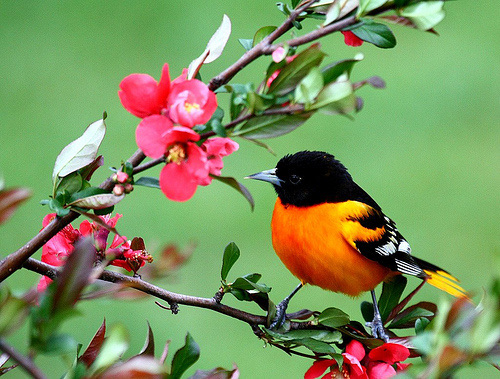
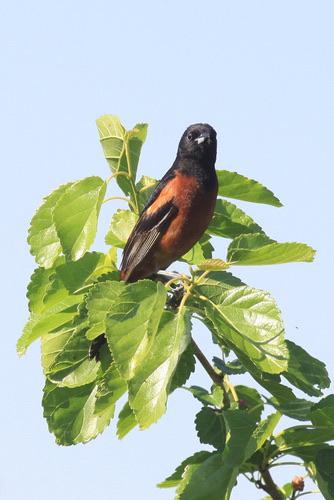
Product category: misc
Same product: yes